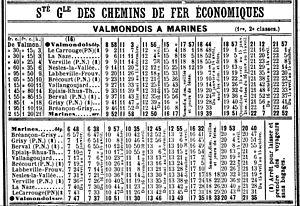
La gare de Valmondois est une gare ferroviaire française de la ligne de Pierrelaye à Creil, située sur le territoire de la commune de Butry-sur-Oise, à la limite de Valmondois, dans le département du Val-d'Oise, en région Île-de-France.
La ligne de Valmondois à Marines est une ancienne ligne de chemin de fer secondaire à voie métrique de 22 km de longueur. Elle reliait les communes de Valmondois et de Marines dans le département du Val-d'Oise en traversant la plaine du Vexin.